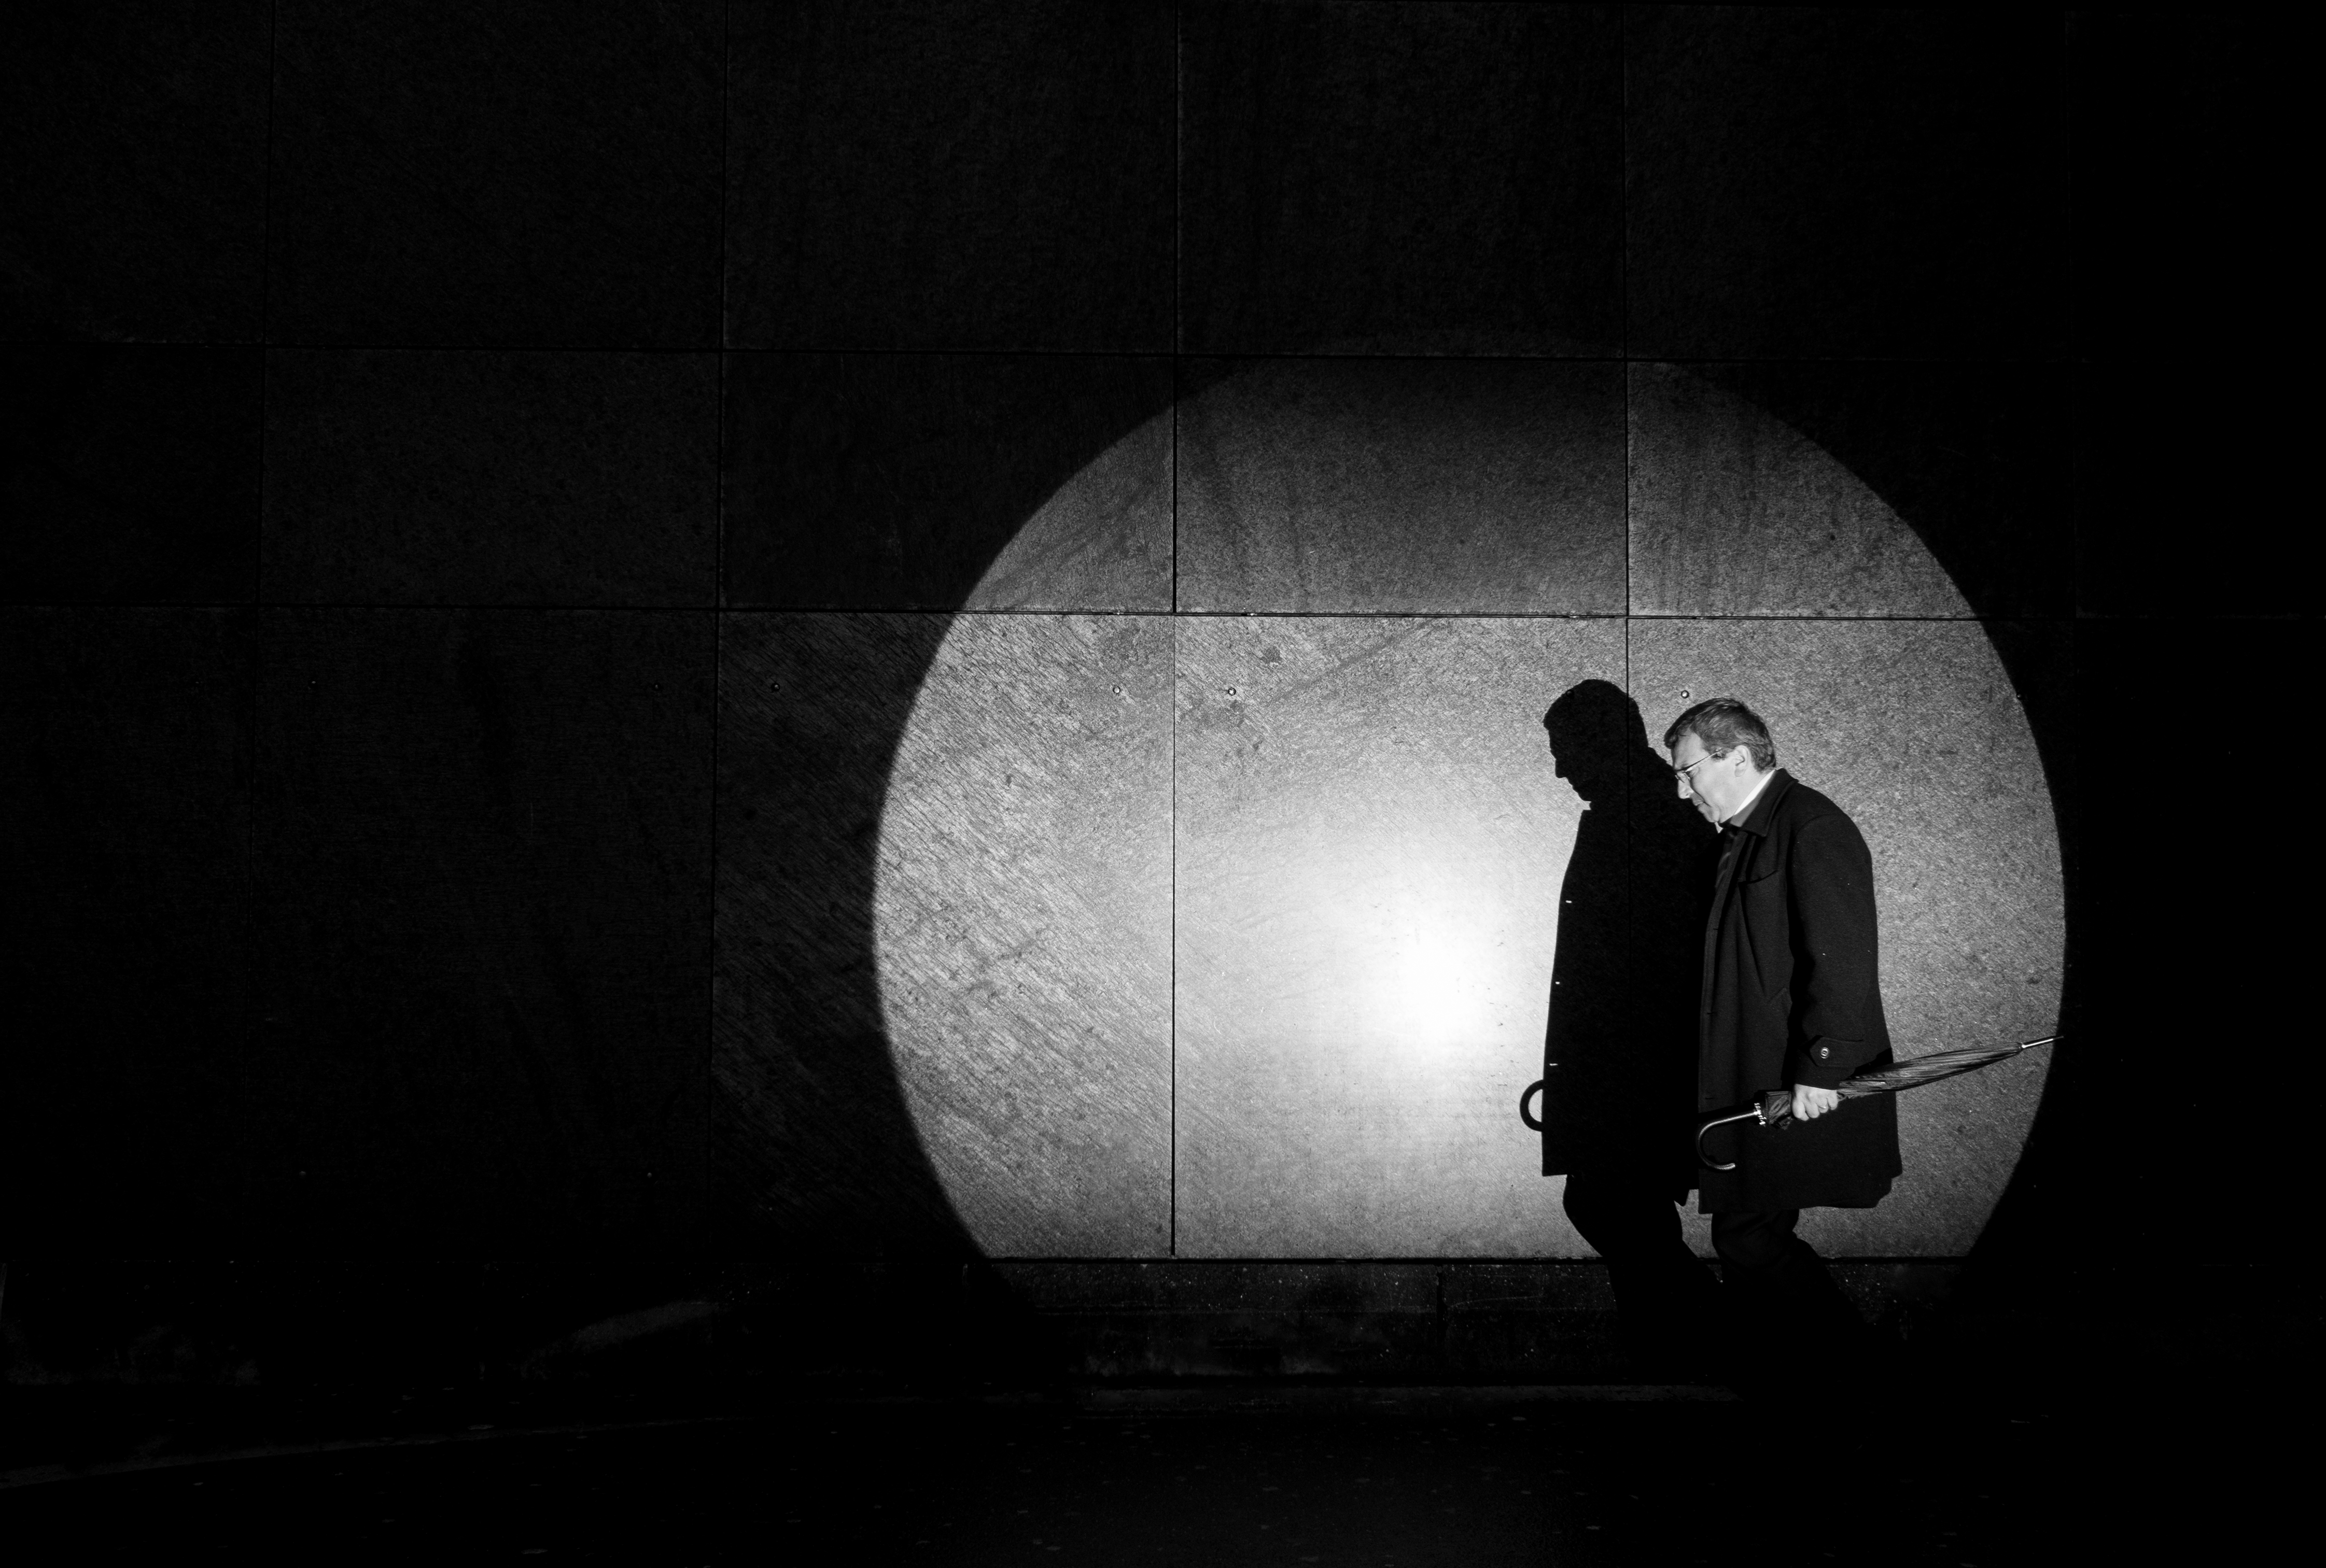
light, black and white, white, street, night, photography, reflection, shadow, contrast, darkness, black, monochrome, lighting, bw, candid, art, sw, shape, spot, monochrome photography, film noir